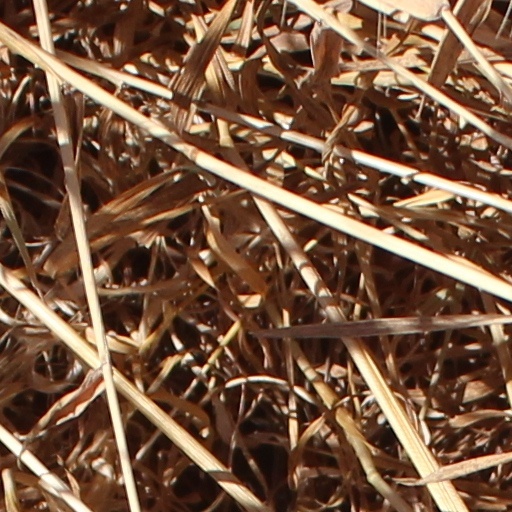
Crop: wheat